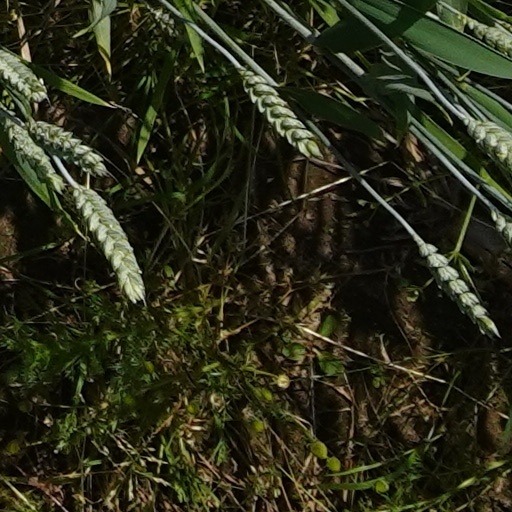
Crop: wheat